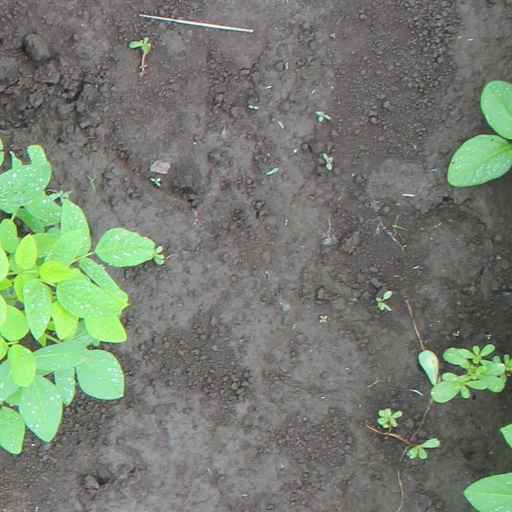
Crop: soybean